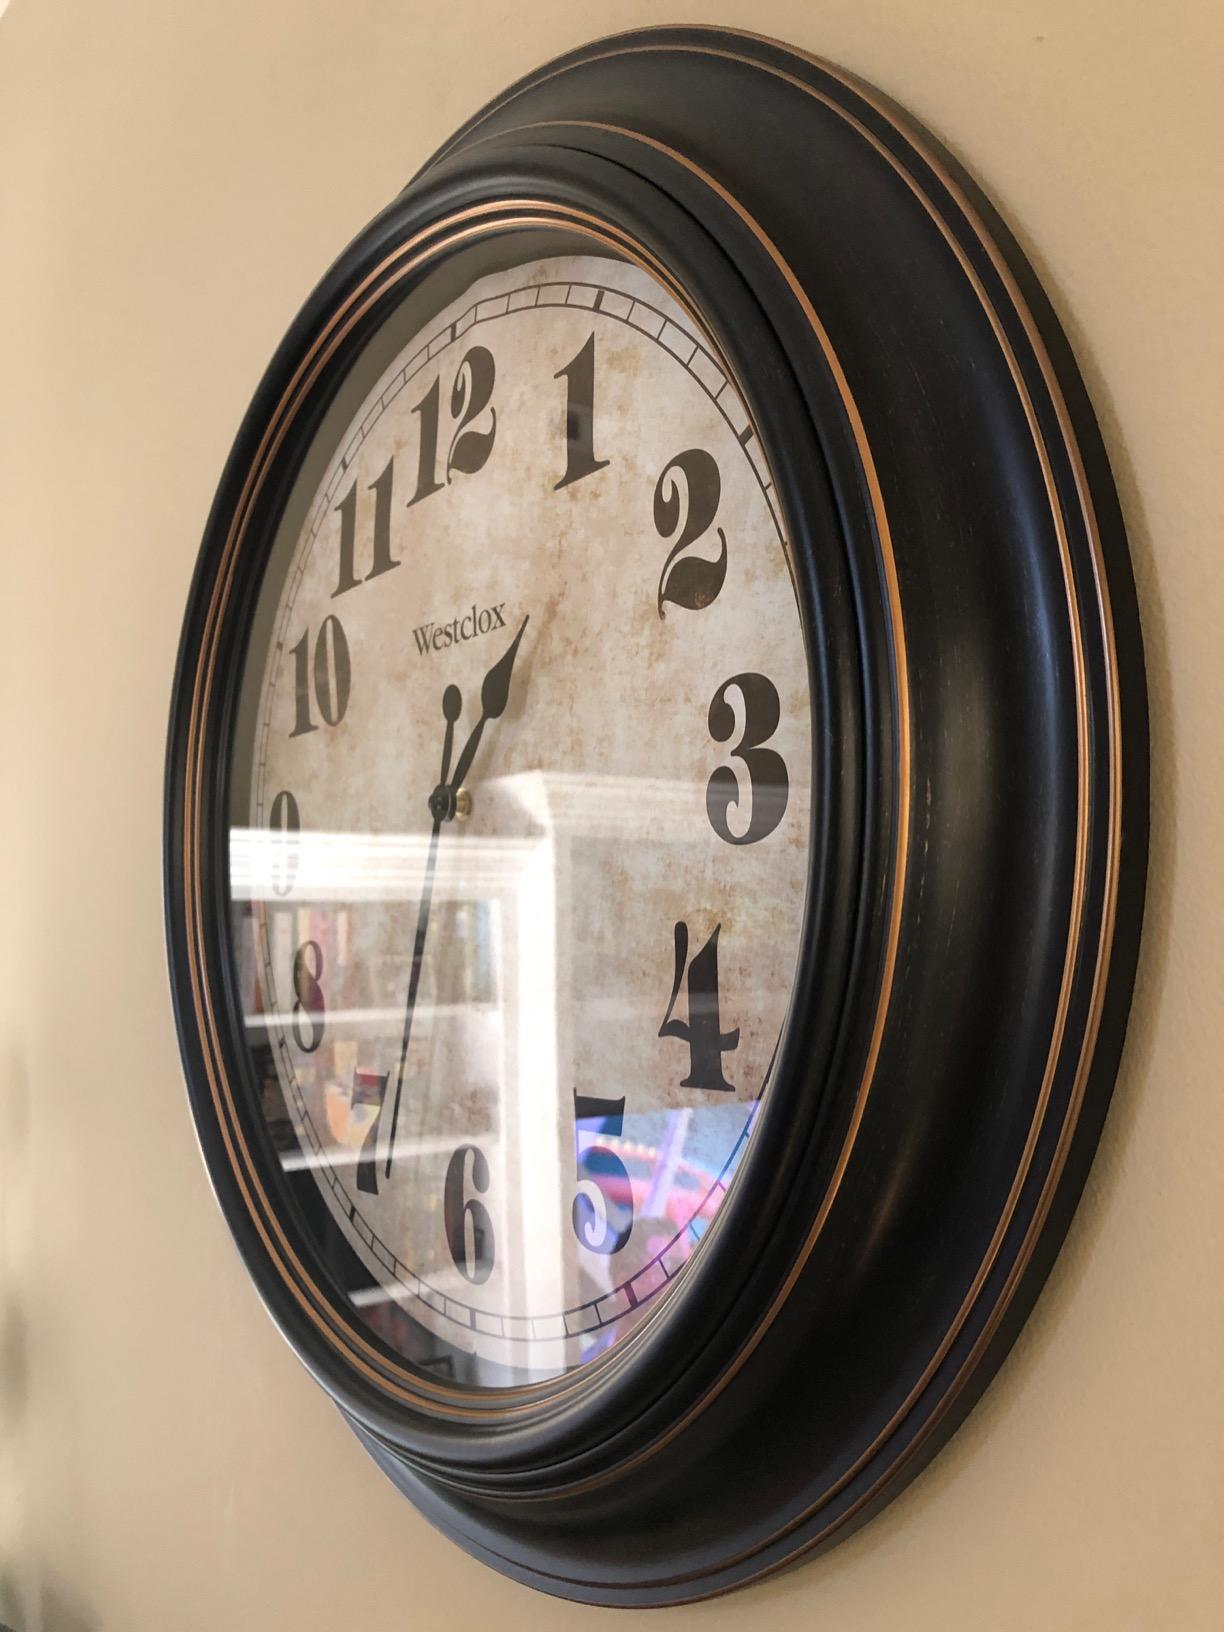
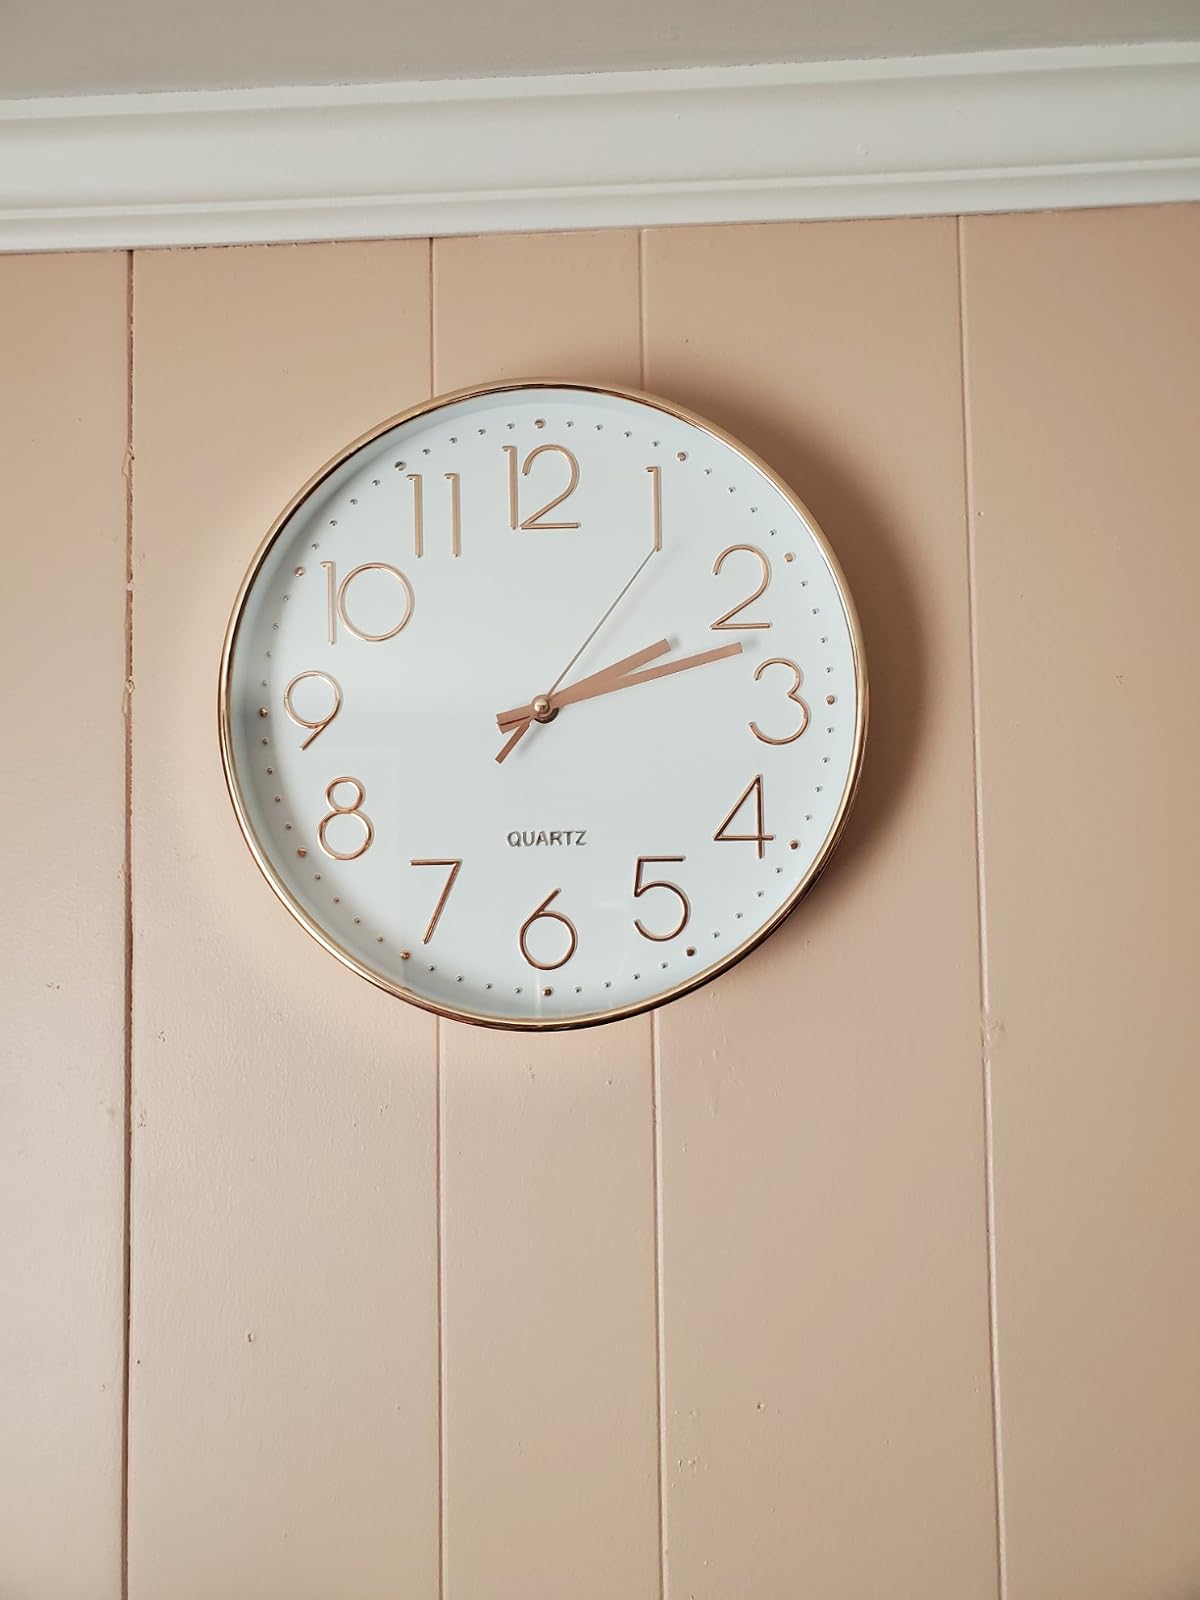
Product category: clock
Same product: no